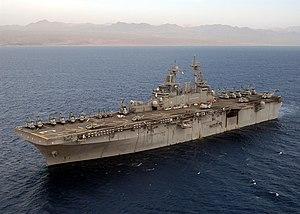
L'USS Kearsarge (LHD-3) est un Landing Helicopter Dock de classe Wasp de l'US Navy. Il fut mis en service en octobre 1993.